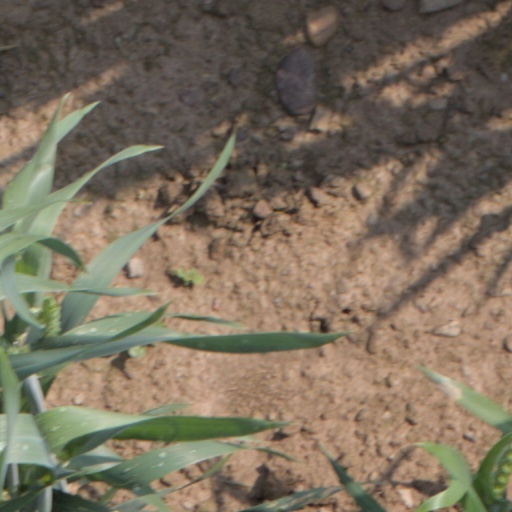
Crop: wheat